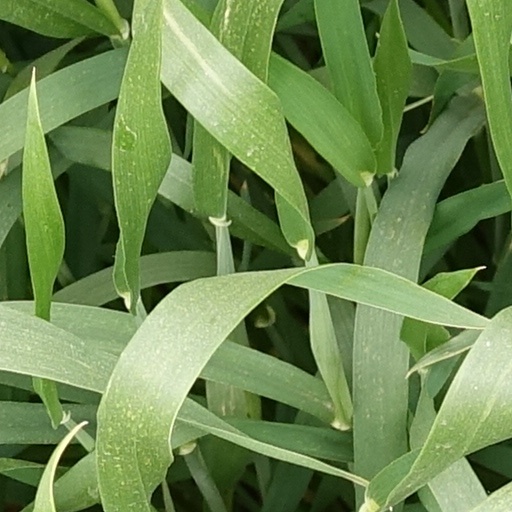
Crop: wheat